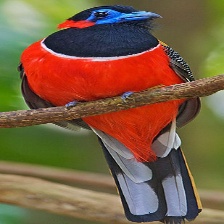
Species: RED NAPED TROGON
Scientific name: HARPACTES KASUMBA